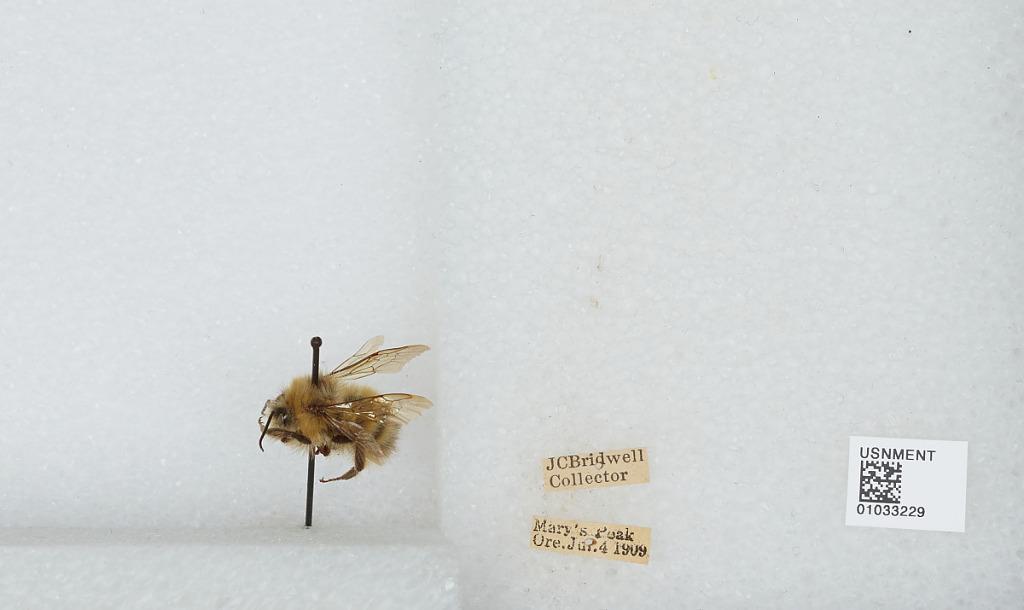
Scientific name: Bombus (Pyrobombus) sitkensis Nylander
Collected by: J. Bridwell
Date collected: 1909-7-4
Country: United States
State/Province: Oregon
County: Benton
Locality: Mary's Peak
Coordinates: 44.5044, -123.552